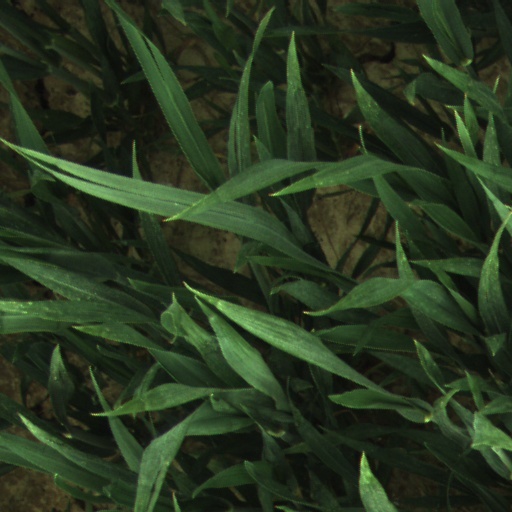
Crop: wheat